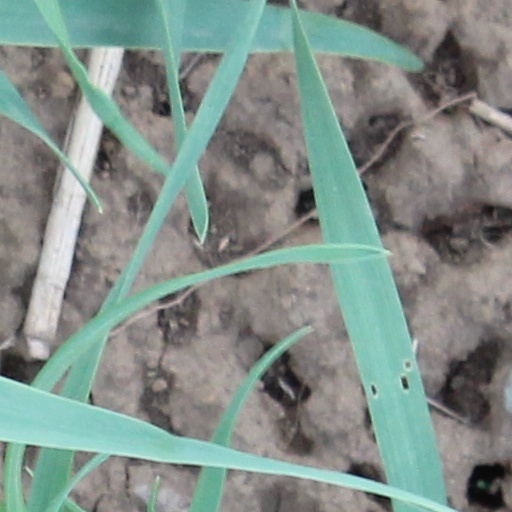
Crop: wheat